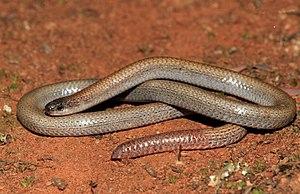
Aprasia parapulchella est une espèce de geckos de la famille des Pygopodidae.